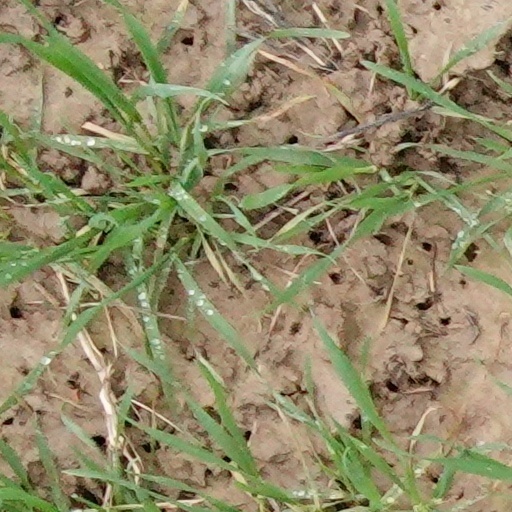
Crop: wheat